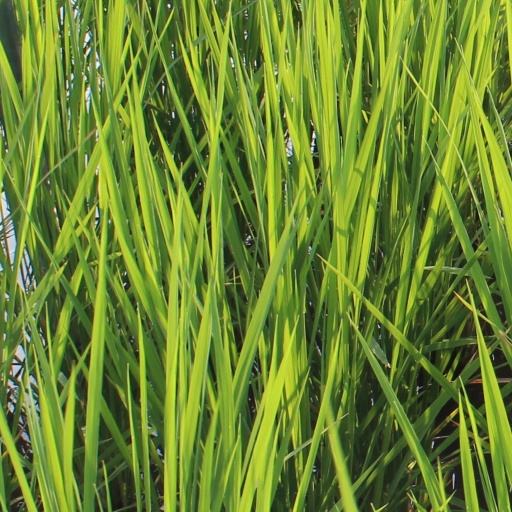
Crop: rice